Harry Kipke

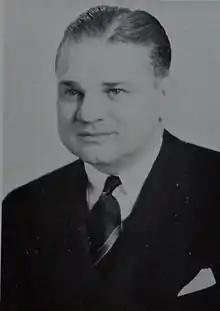

Harry George Kipke (March 26, 1899 – September 14, 1972) was an American football, basketball, and baseball player and coach. He was the head football coach at Michigan State College in 1928 and at the University of Michigan from 1929 to 1937, compiling a career record of 49–30–5. During his nine-year tenure as head coach at Michigan, Kipke's teams compiled a 46–26–4 record, won four conference titles, and captured two national championships in 1932 and 1933. He is one of only three coaches, along with Fielding H. Yost and Bo Schembechler, in Michigan football history to direct teams to four consecutive conference championships. Kipke was also the head baseball coach at the University of Missouri for one season 1925 while he was an assistant football coach at the school. He was inducted into of the College Football Hall of Fame as a player in 1958.